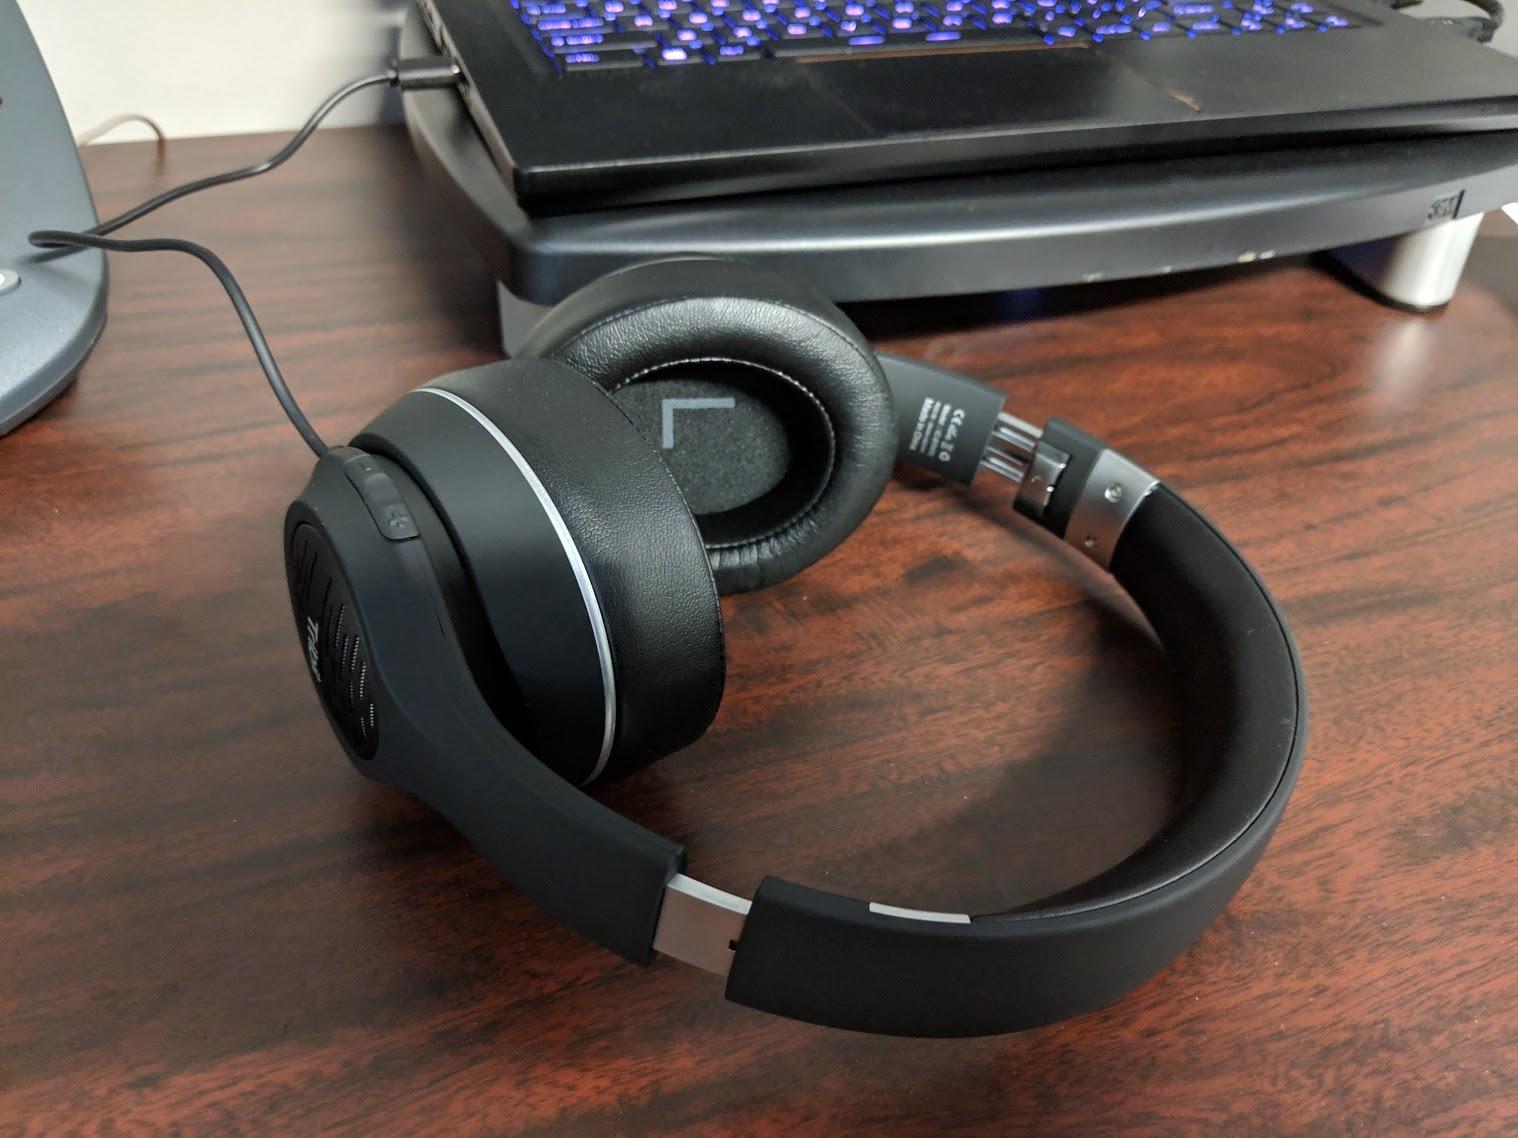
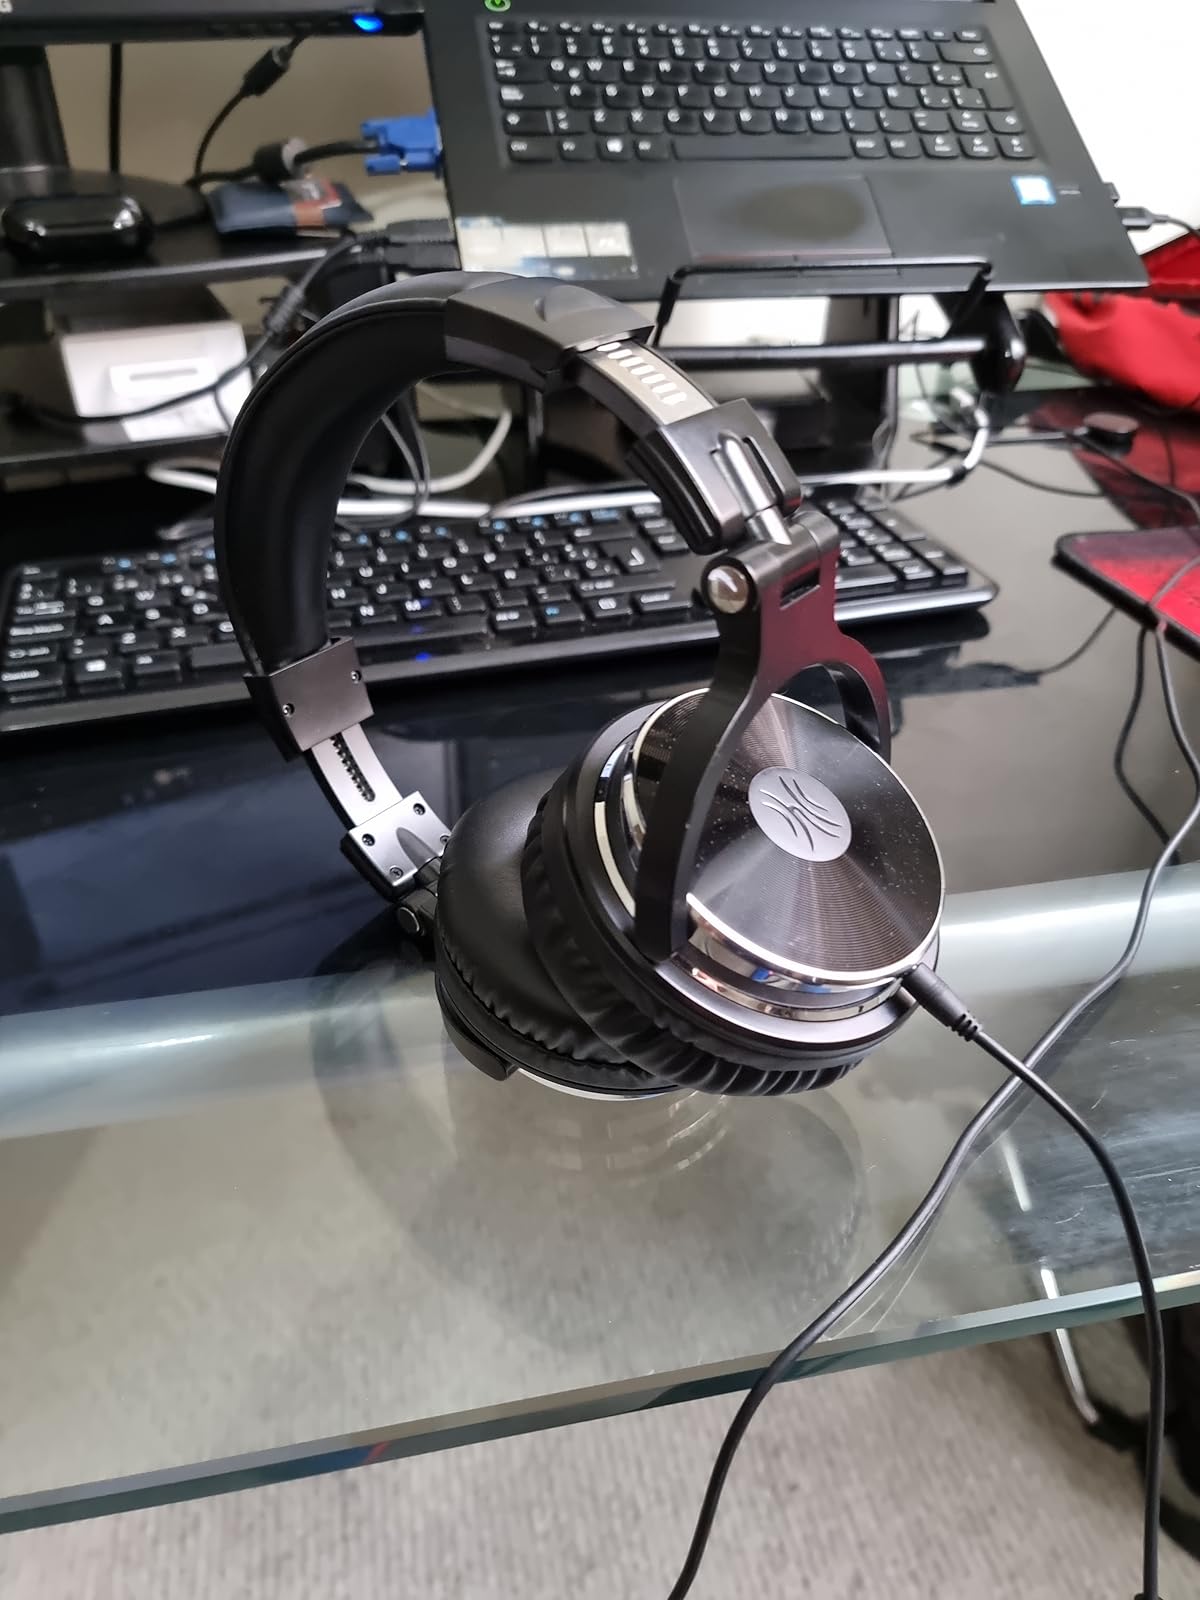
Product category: headphones
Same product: no